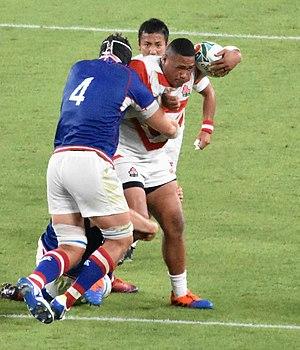
Asaeli Ai Valu, né le 7 mai 1989 à Tofoa aux Tonga, est un joueur de rugby à XV international japonais d'origine tongienne, évoluant au poste de pilier. Il évolue avec le club des Panasonic Wild Knights en Top League depuis 2013.